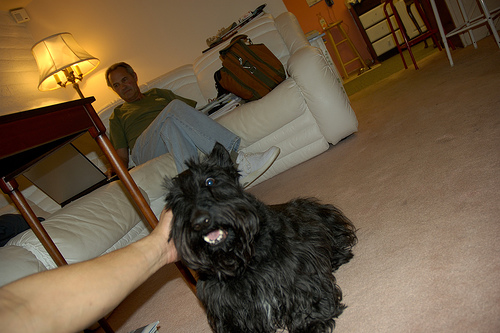
Animal: dog
Breed: scottish terrier